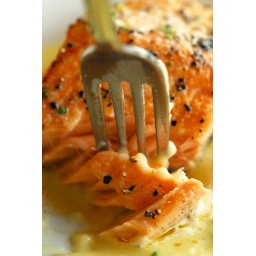
Grilled salmon in lemon butter sauce - DSC_1359